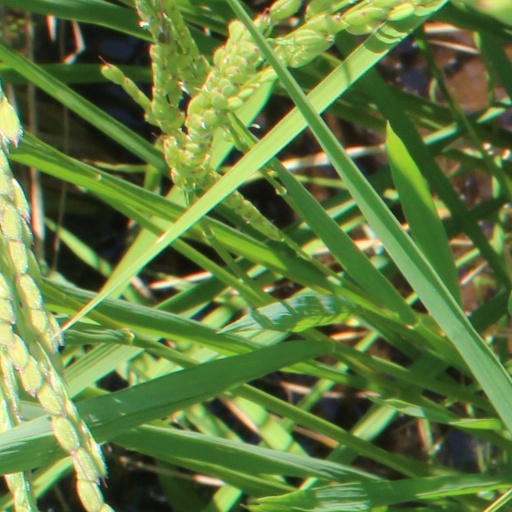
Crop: rice